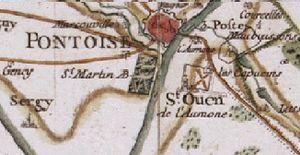
Pontoise (France), carte de Cassini, vers 1780 .
Pontoise est une commune française située en région Île-de-France, sur la rive droite de l'Oise, à environ vingt-cinq kilomètres au nord-ouest de Paris.